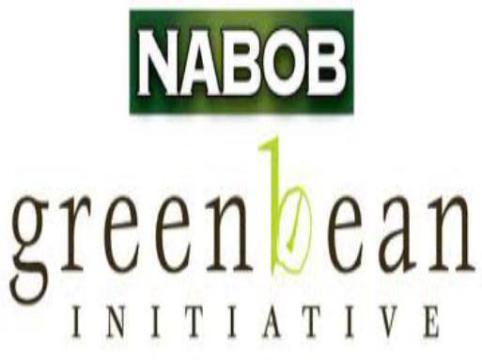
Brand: nabob
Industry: Food